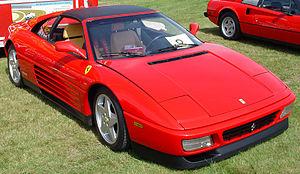
La Ferrari 348 est une voiture sportive de grand tourisme du constructeur automobile italien Ferrari. Elle fut produite en série à 8 844 exemplaires en version TB et TS entre 1989 et 1995.